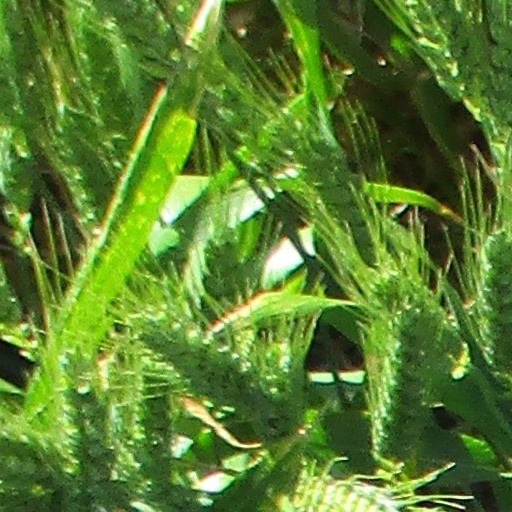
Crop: wheat